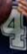
Number: 4